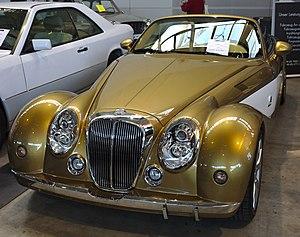
La Mitsuoka Himiko est une voiture de sport japonaise conçue et construite par Mitsuoka. Il est nommé d'après Himiko, une reine shaman obscure de Yamataikoku dans l'ancienne Wa. Au Royaume-Uni, le véhicule est connu sous le nom de Mitsuoka Roadster.
Mitsuoka Motor est un constructeur et importateur d'automobiles japonais fondé en Février 1968. La société a son siège social à Toyama, la capitale de la préfecture de Toyama, au Japon.